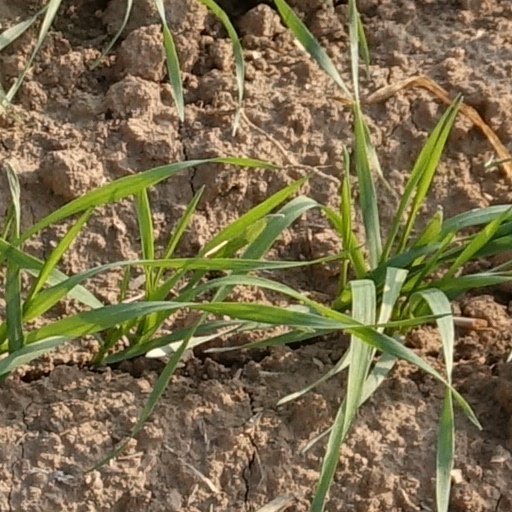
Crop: wheat